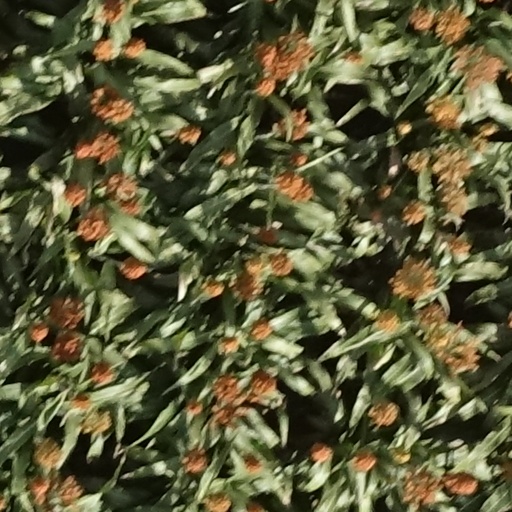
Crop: sorghum